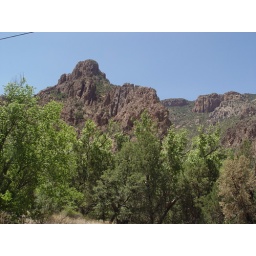
As you get closer to Portal, the canyon closes in with some spectacular rock formations of its own.